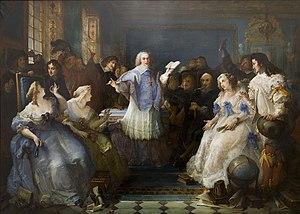
François-Hippolyte Debon, né le 2 décembre 1807 à Paris où il est mort le 27 février 1872, est un peintre français.
L’hôtel de Rambouillet est un hôtel parisien connu pour le salon littéraire que Catherine de Vivonne, épouse d'Angennes, marquise de Rambouillet tient de 1608 jusqu’à sa mort en 1665. Il était situé rue Saint-Thomas-du-Louvre, approximativement à l'emplacement de l'actuel pavillon Turgot du Louvre.